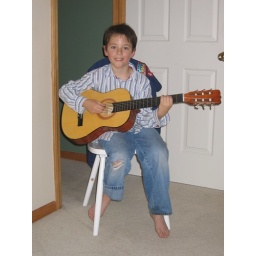
Alex playing guitar at home in Saline on November 12, 2007